Pinechas (parashah)

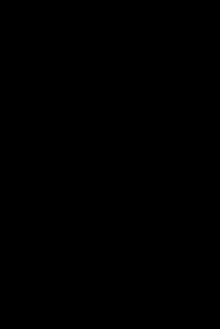
Akiva

In Proverbs 8:15, Wisdom (which the Rabbis equated with the Torah) says, "By me kings reign, and princes decree justice." A midrash taught that Proverbs 8:15 thus reports what actually happened to Joshua, for as Numbers 27:18 reports, it was not the sons of Moses who succeeded their father, but Joshua. And the midrash taught that Proverbs 27:18, "And he who waits on his master shall be honored," also alludes to Joshua, for Joshua ministered to Moses day and night, as reported by Exodus 33:11, which says, "Joshua departed not out of the Tent," and Numbers 11:28, which says, "Joshua . . . said: 'My lord Moses, shut them in.'" Consequently, God honored Joshua by saying of Joshua in Numbers 27:21: "He shall stand before Eleazar the priest, who shall inquire for him by the judgment of the Urim." And because Joshua served his master Moses, Joshua attained the privilege of receiving the Holy Spirit, as Joshua 1:1 reports, "Now it came to pass after the death of Moses . . . that the Lord spoke to Joshua, the minister of Moses." The midrash taught that there was no need for Joshua 1:1 to state, "the minister of Moses," so the purpose of the statement "the minister of Moses" was to explain that Joshua was awarded the privilege of prophecy because he was the minister of Moses.